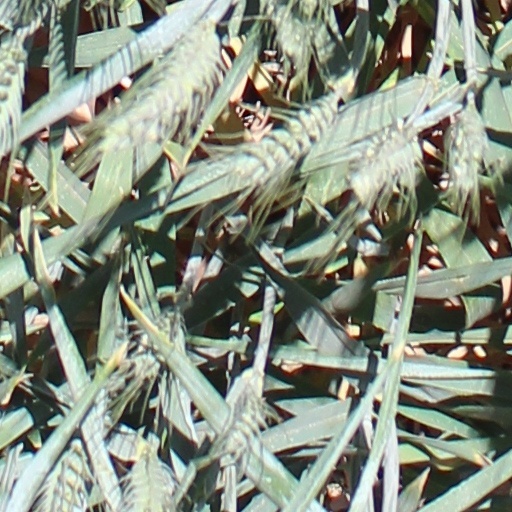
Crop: wheat